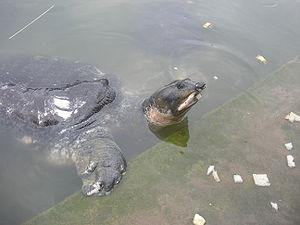
Nilssonia est un genre de tortues de la famille des Trionychidae.
Nilssonia nigricans est une espèce de tortues de la famille des Trionychidae.